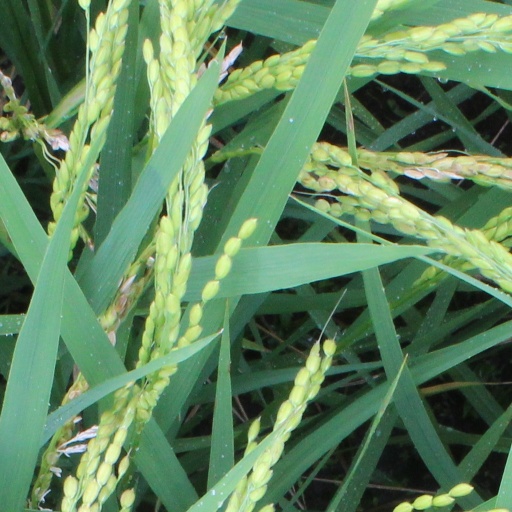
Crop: rice